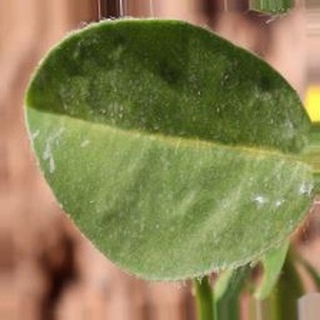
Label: healthy_groundnut